Skinheads Against Racial Prejudice

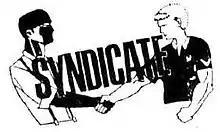
The Baldies Syndicate logo, 1989

The United States SHARPs scene has been entirely agitated by the racist overture and have resorted to all forms of anti-racism and anti-fascism to redeem their style and culture.